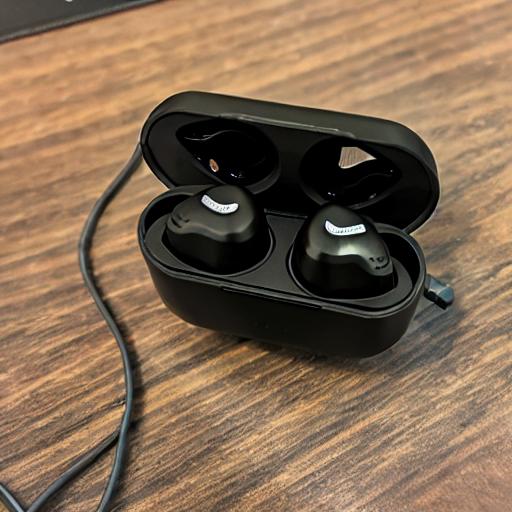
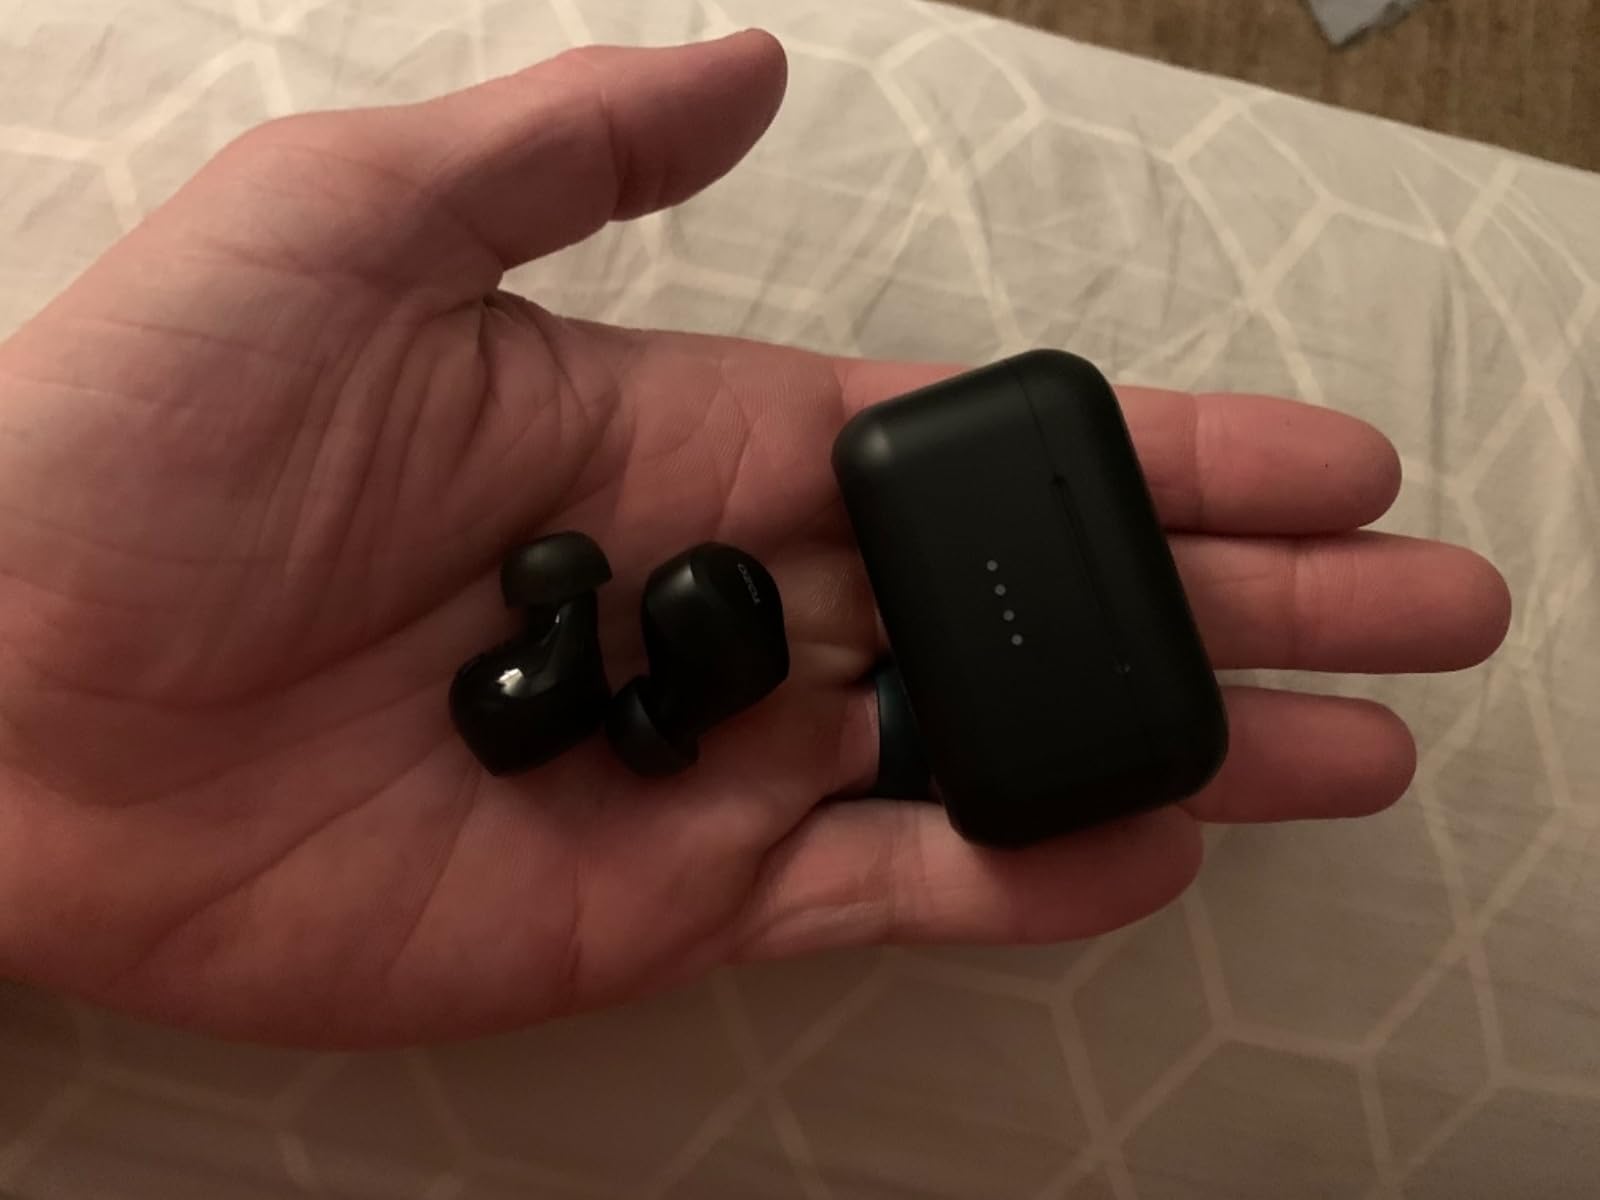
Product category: earbuds
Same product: no